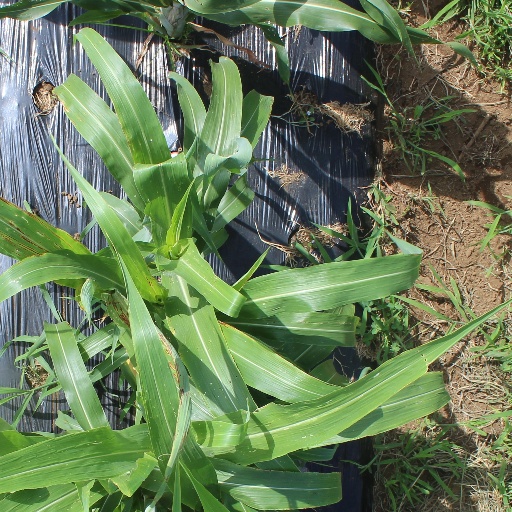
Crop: sorghum